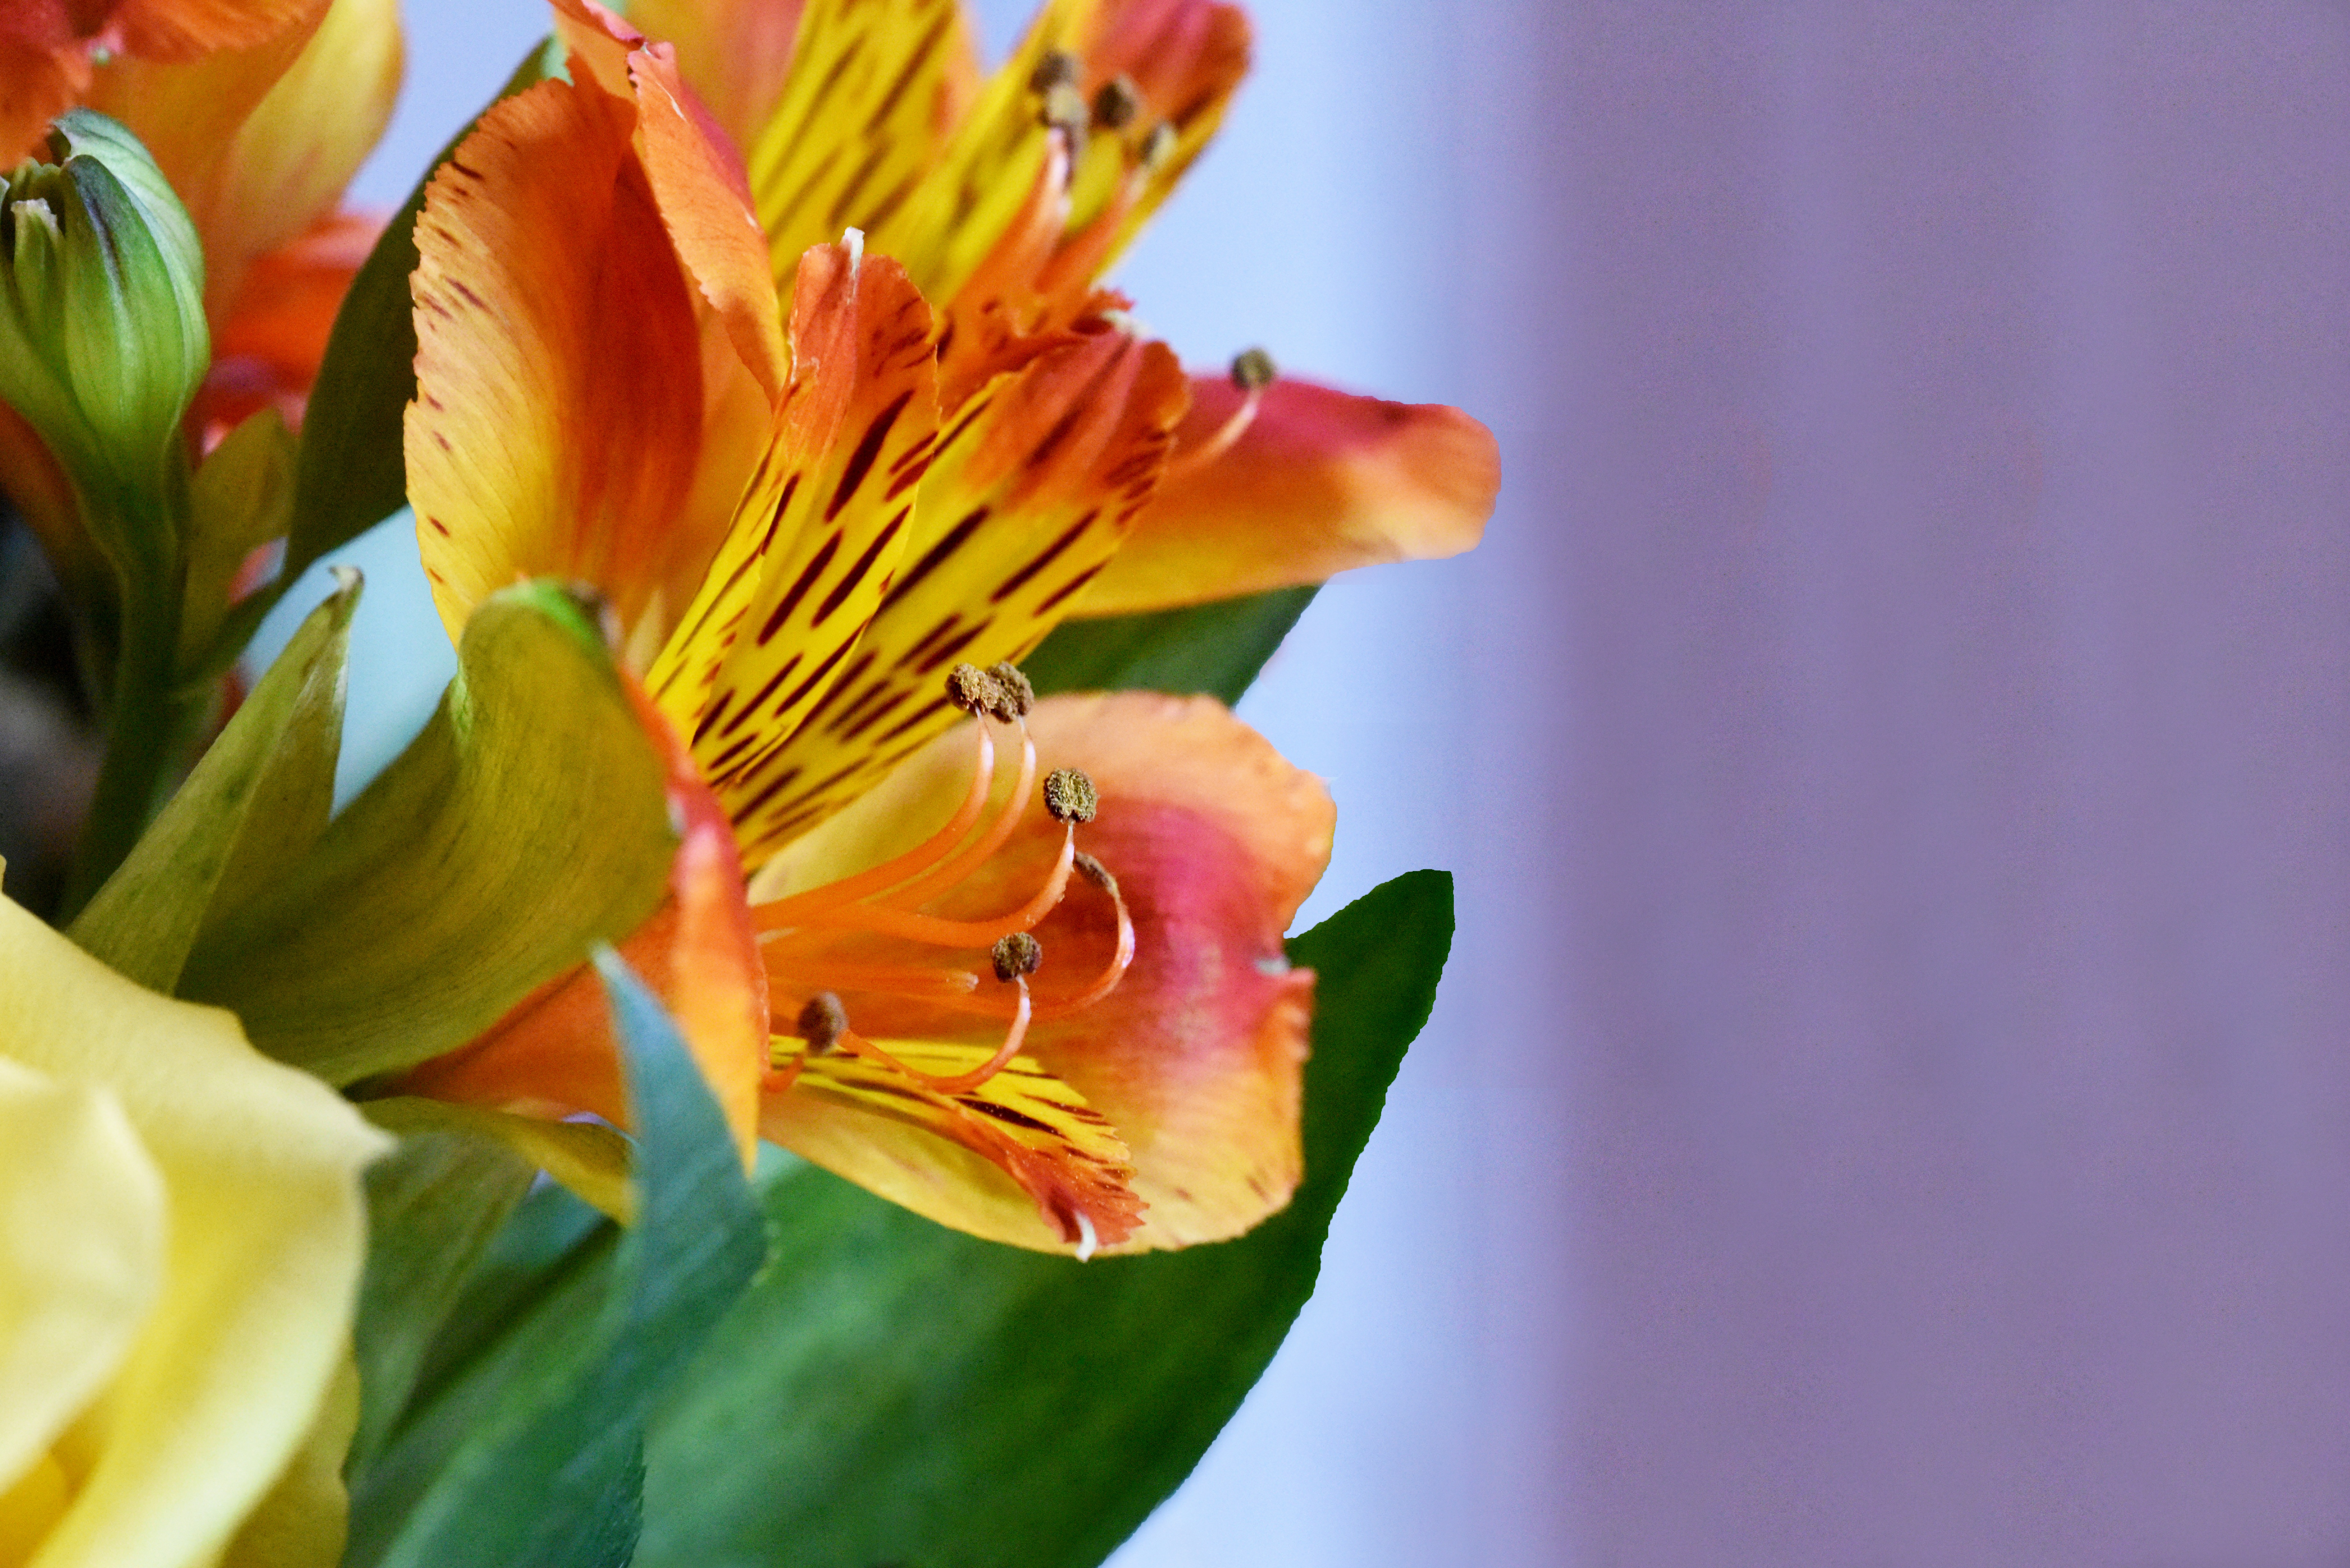
nature, blossom, plant, photography, flower, petal, bouquet, botany, yellow, garden, flora, close up, lily, floristry, daylily, macro photography, summer flowers, flowering plant, peruvian lily, plant stem, land plant, alstroemeriaceae, fresia